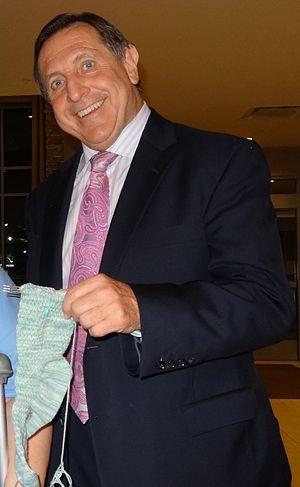
Jacques Martin est un entraîneur professionnel canadien de hockey sur glace.